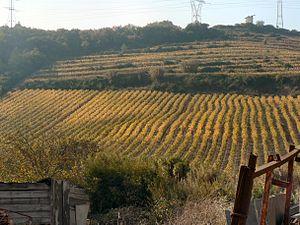
La viticulture au Portugal a été introduite au cours de l'Antiquité par les marchands phéniciens, carthaginois, grecs et romains. Ses différents terroirs, dans leurs traditions vitivinicoles et leur encépagement, reflètent ces influences. Sans oublier l'importance qu'a eue sur l'élaboration des vins du Portugal, dès le Moyen Âge, le négoce avec l'Angleterre en particulier pour le porto puis le madère.
La Denominação de Origem Controlada, est un système de dénomination utilisé pour certifier les vins, fromages, beurres et d'autres produits agricoles portugais.
Le bucelas est un vin d'appellation d'origine (DOC) portugais produit sur le terroir de Bucelas dans le municipio de Loures, près de l'estuaire du Tage.